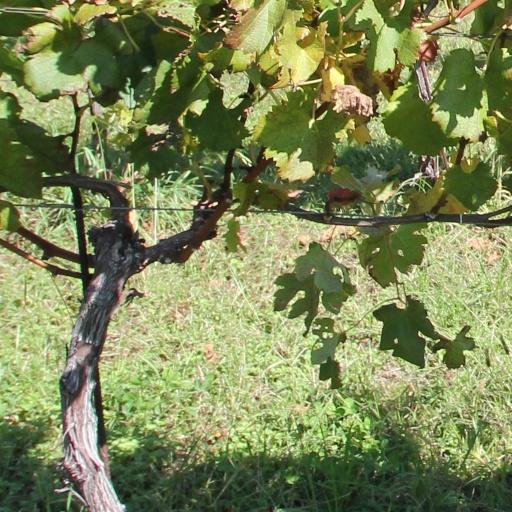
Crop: grape